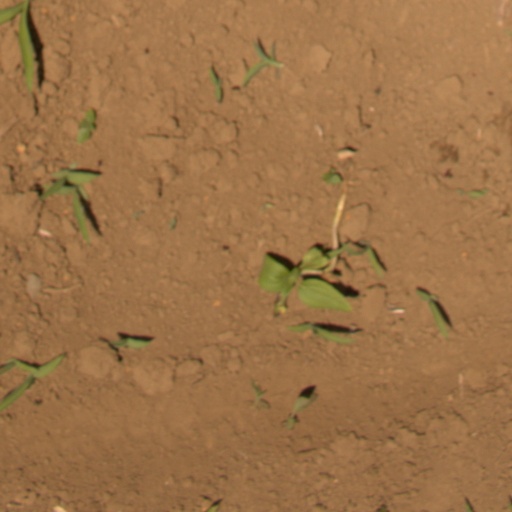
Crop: Jerusalem artichoke